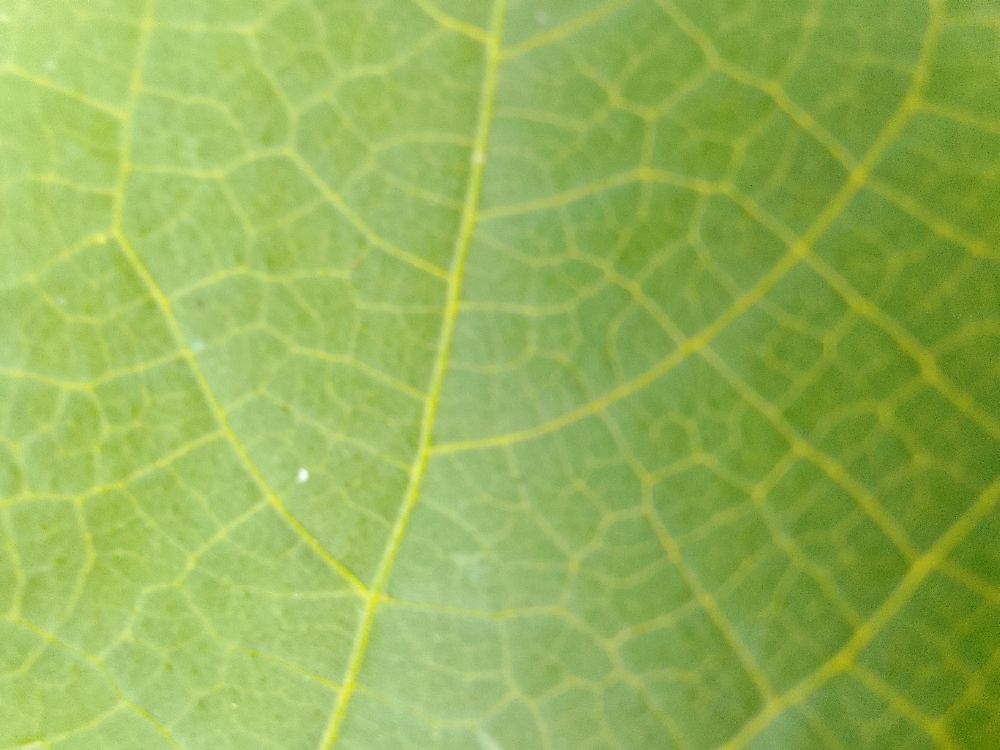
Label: healthy